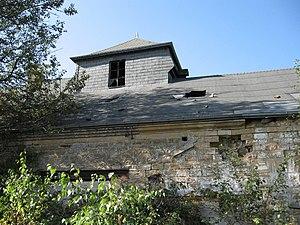
Rimogne est une commune française, située dans le département des Ardennes en région Grand Est.